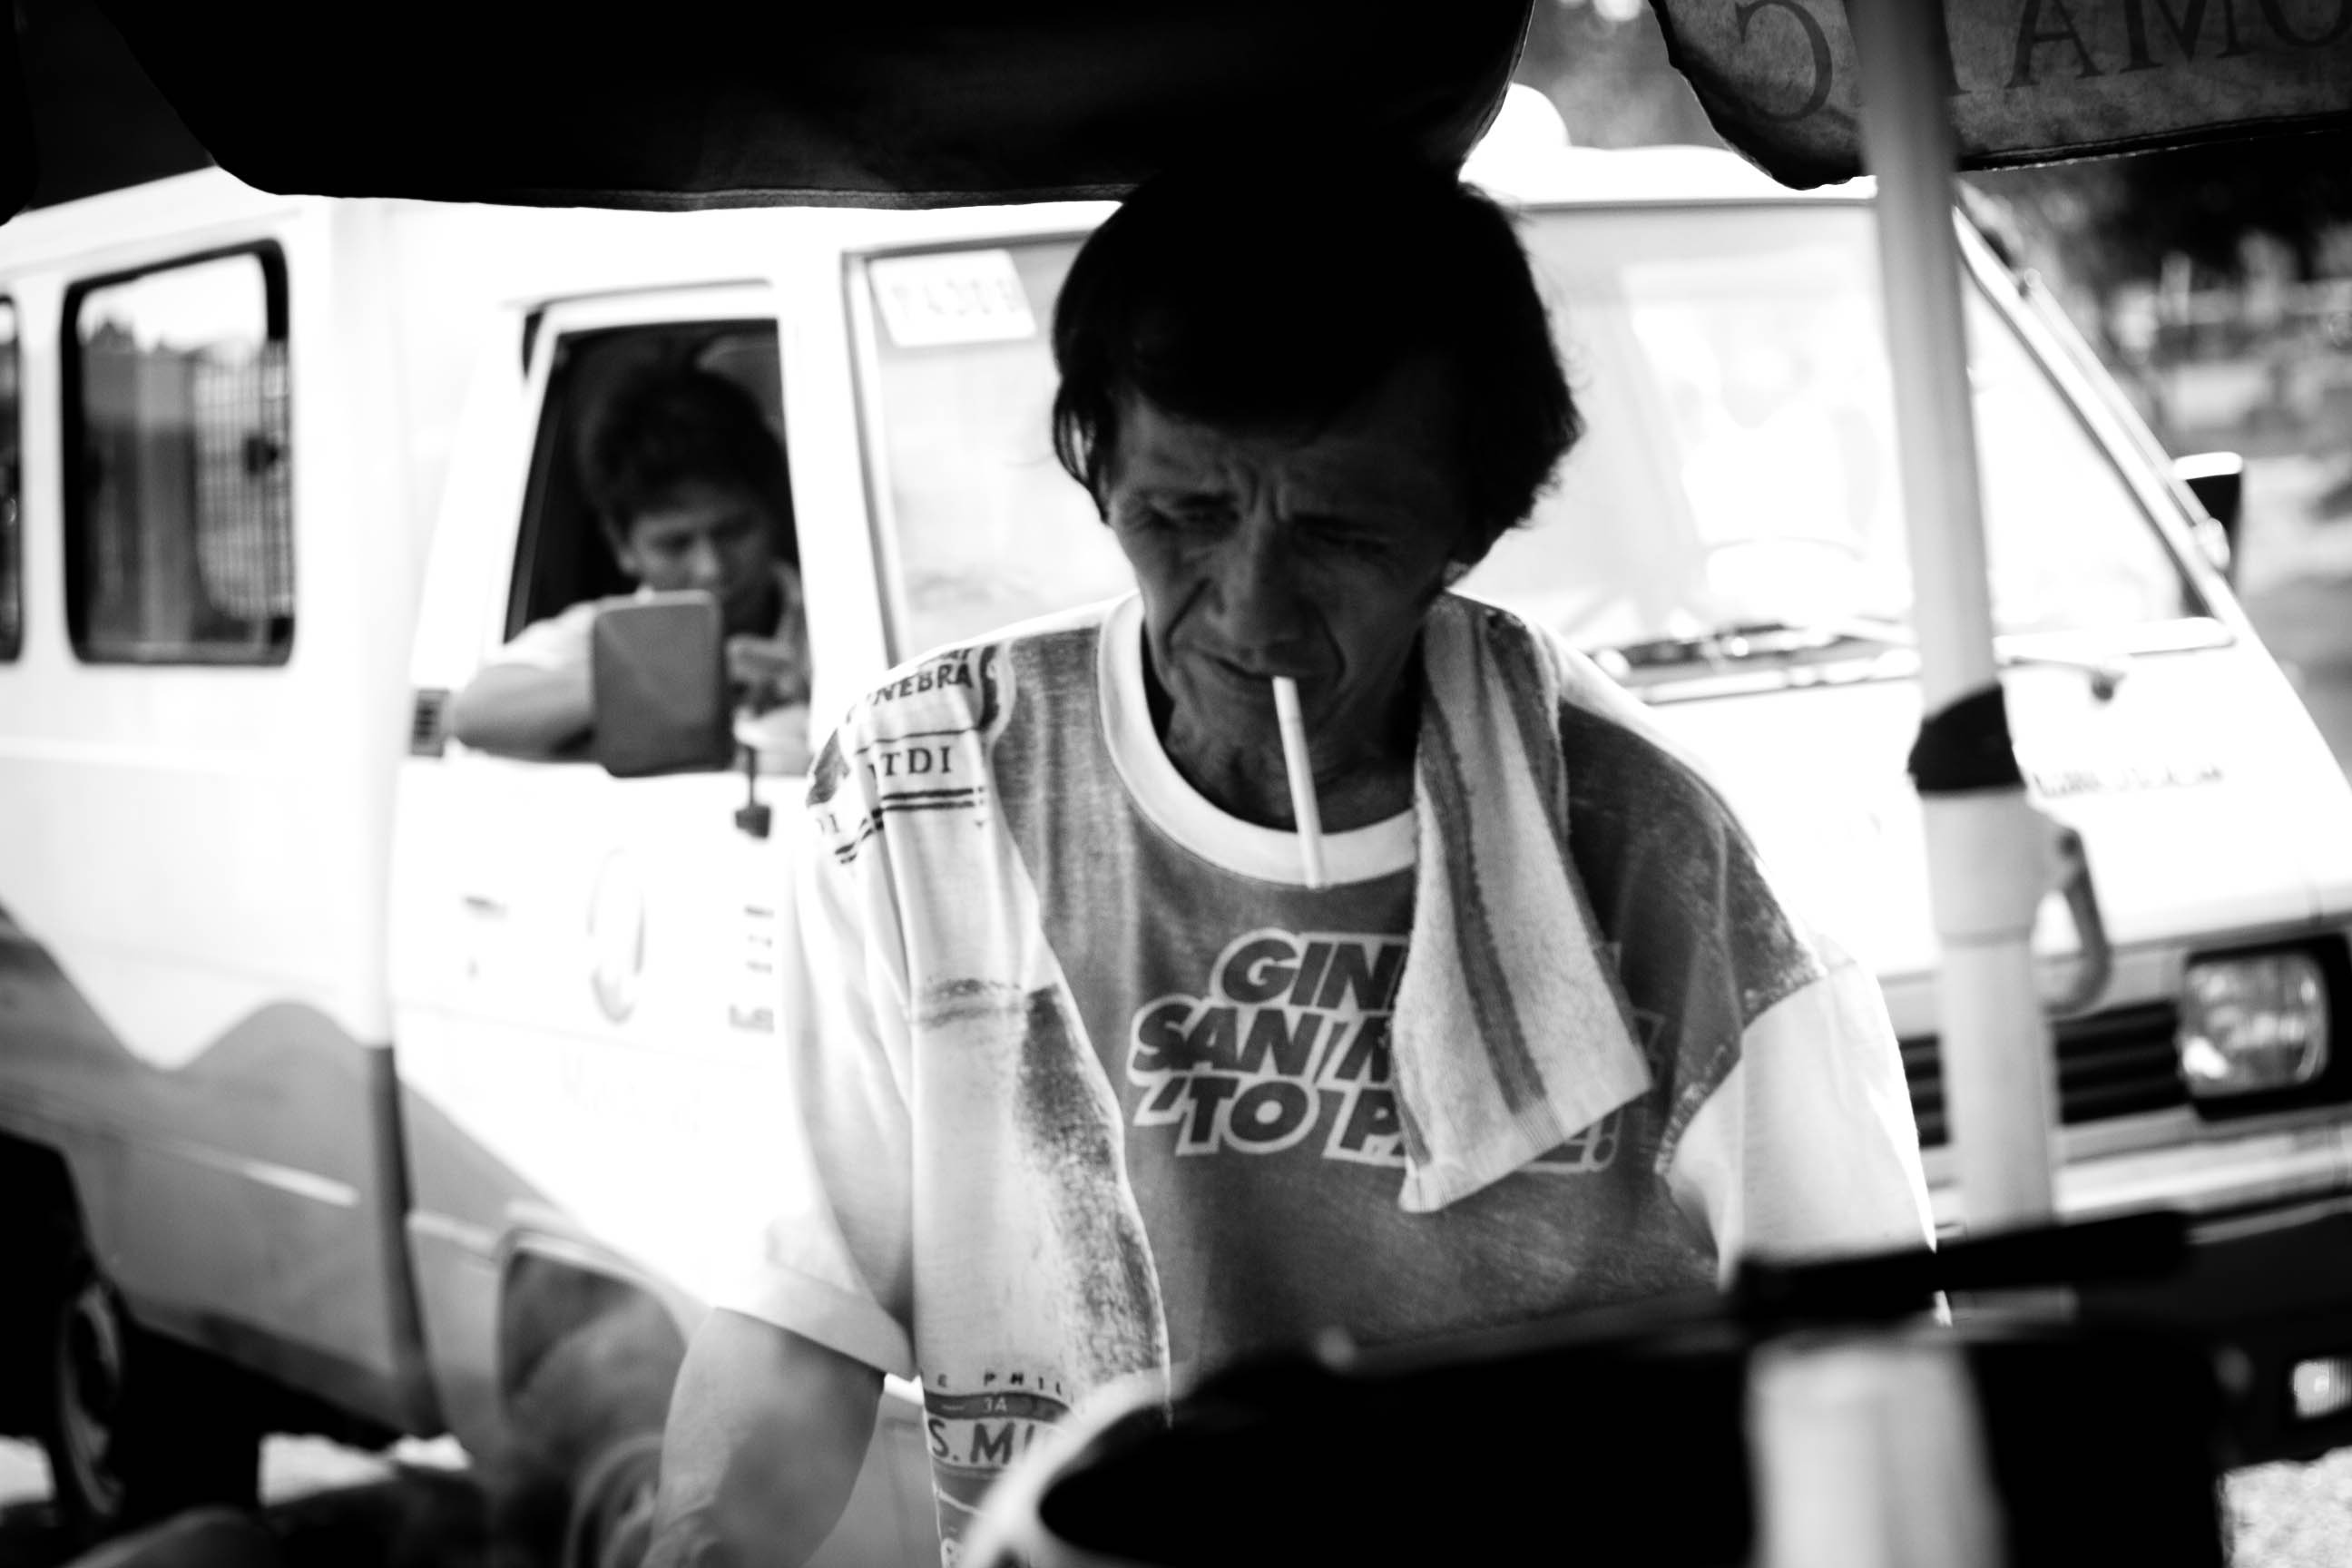
man, person, black and white, photography, smoke, smoking, male, transport, vehicle, monochrome, cigarette, public transport, tobacco, monochrome photography, street photograpy